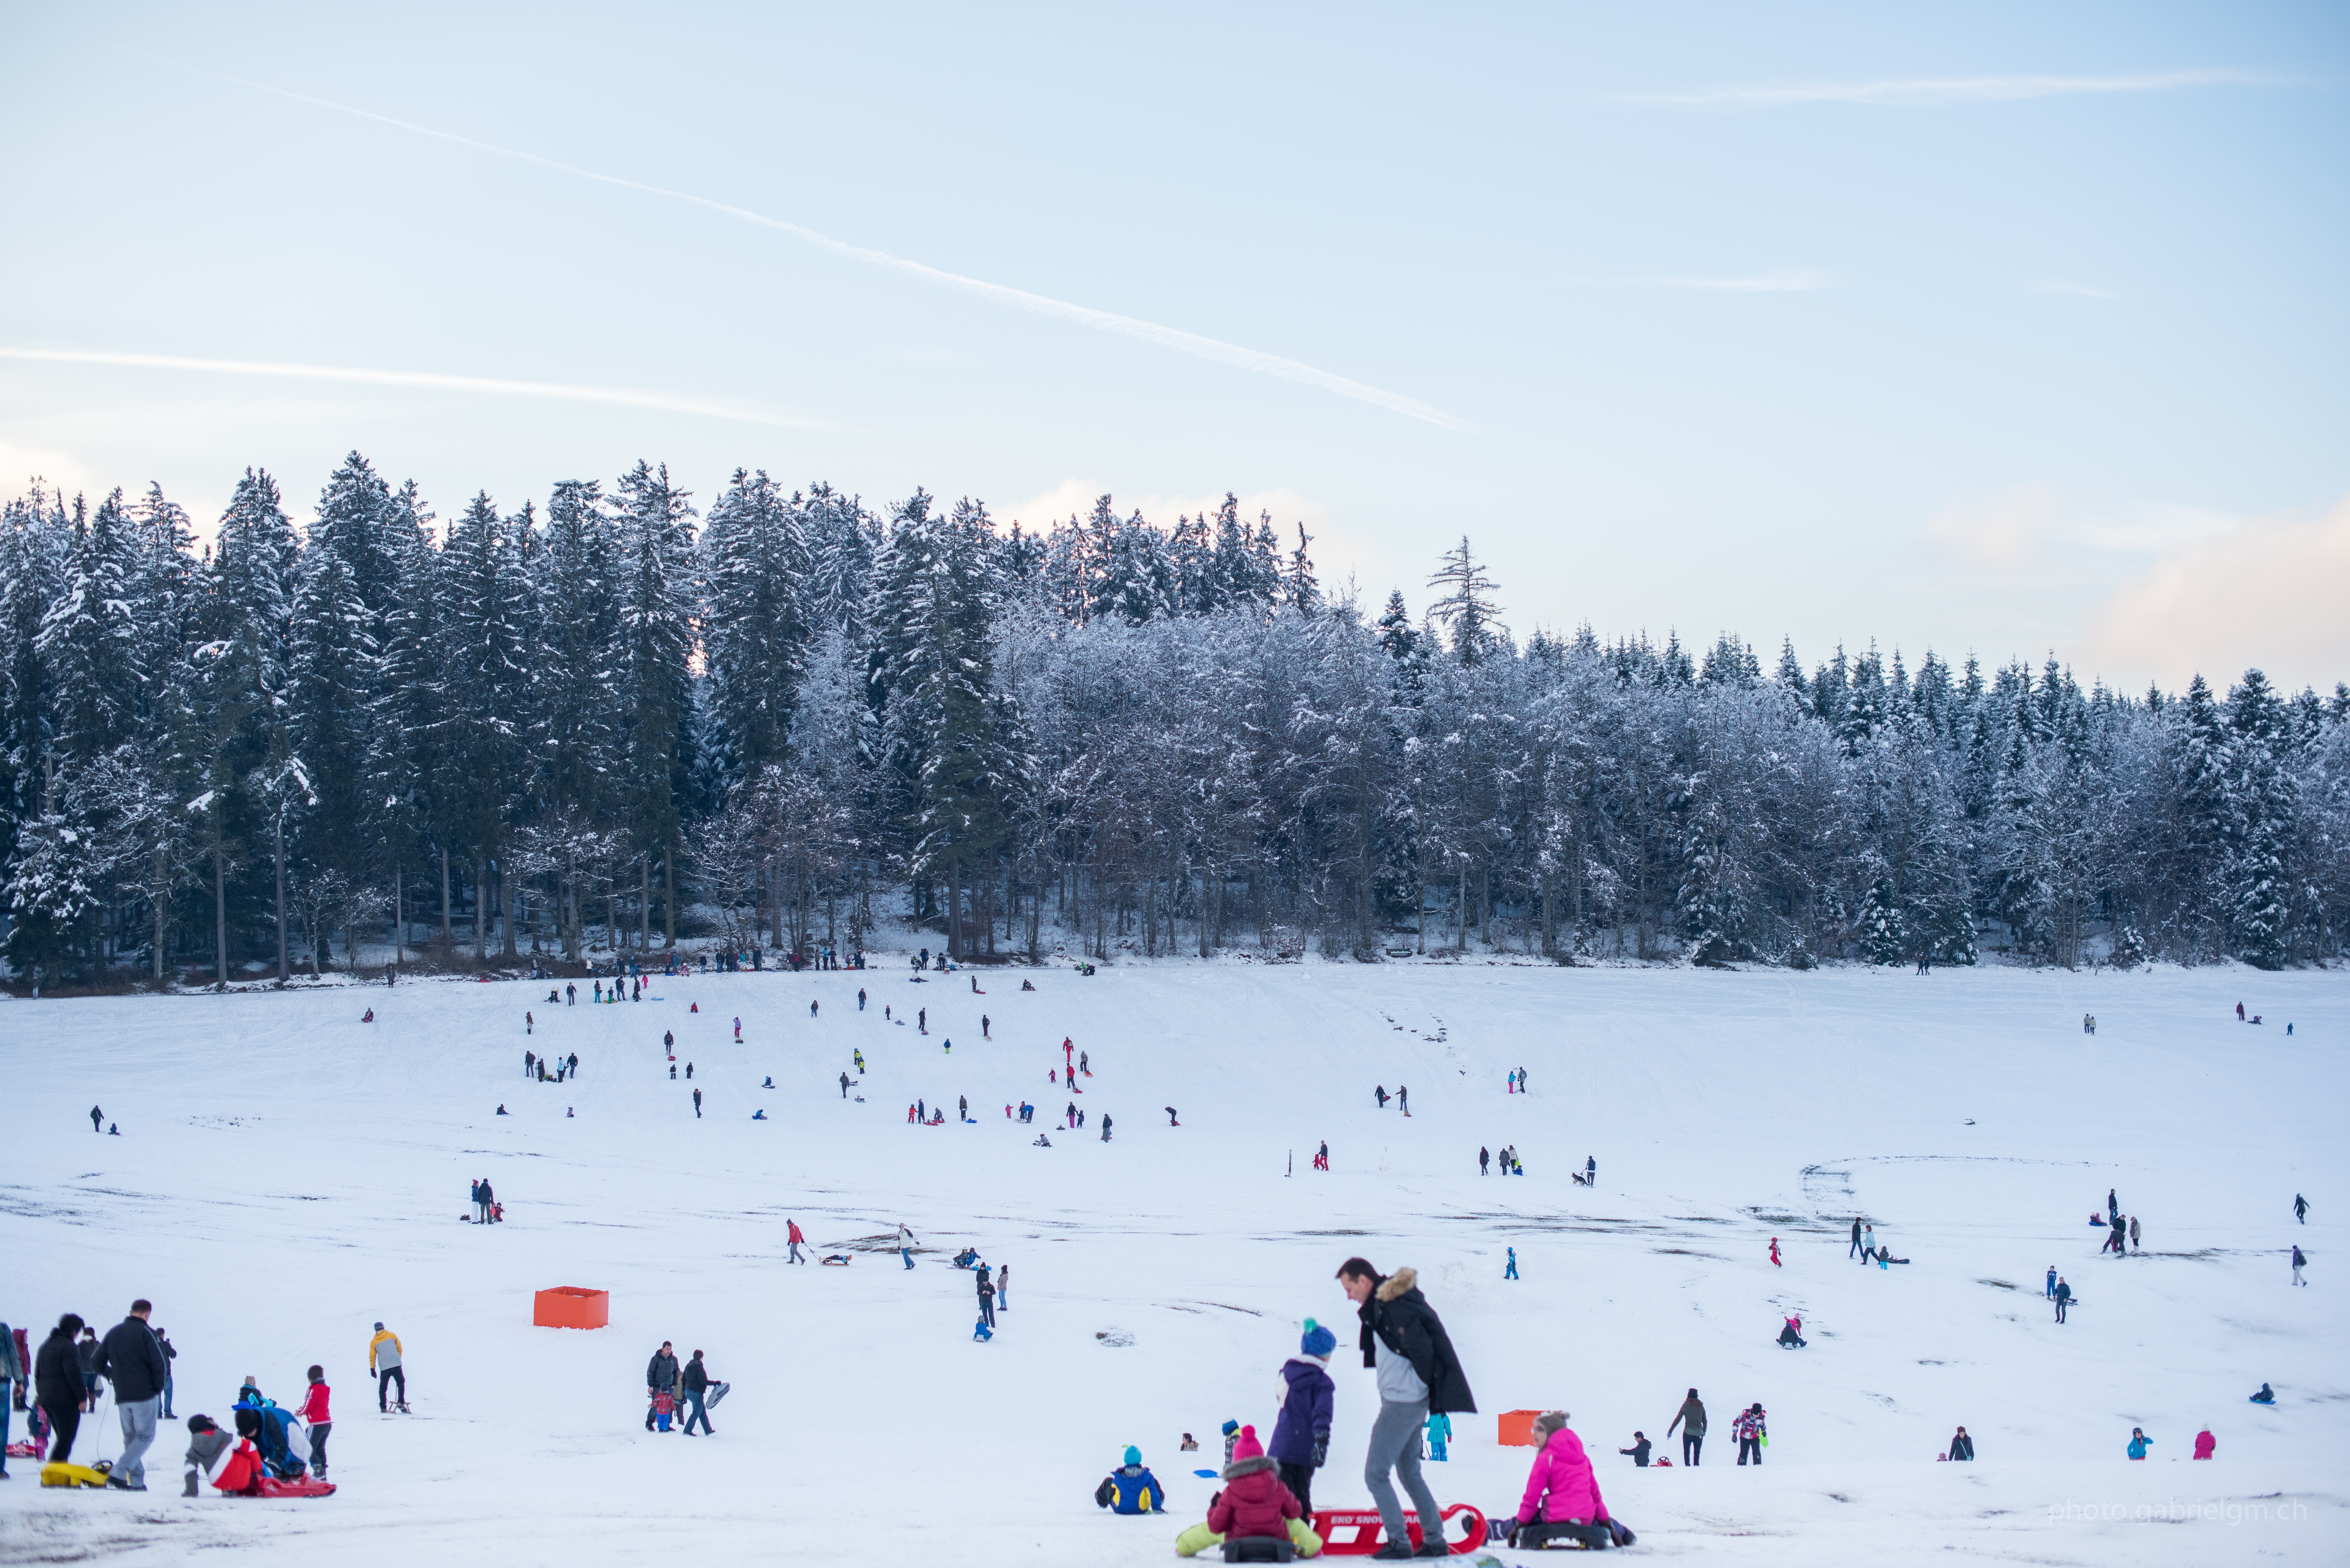
snow, winter, vehicle, weather, skiing, season, winter sport, sports, ski, footwear, piste, ski equipment